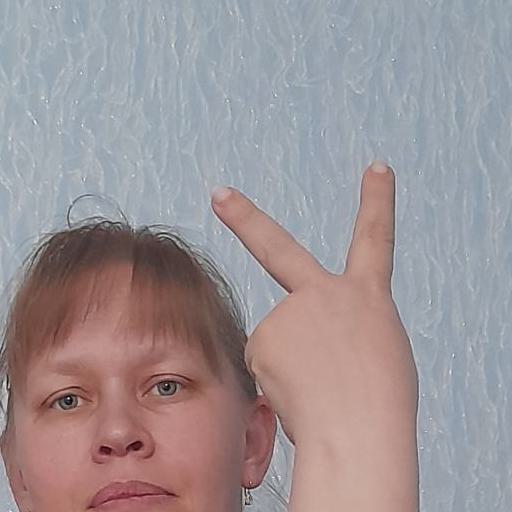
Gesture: peace_inverted